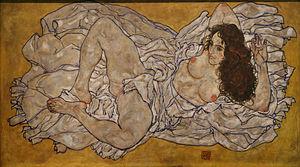
Femme allongée. Egon Schiele, 1917. Huile sur toile. Leopold Museum, Vienne. Inv.Nr 626
Le musée Leopold est un musée de Vienne en Autriche, ouvert en 2001. Le musée abrite la plus grande collection mondiale de tableaux d'Egon Schiele.
Egon Schiele est un peintre, un poète et un dessinateur autrichien, né le 12 juin 1890, à Tulln an der Donau près de Vienne, et mort le 31 octobre 1918, à Vienne.